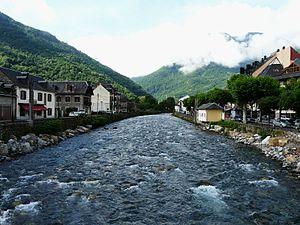
La Garonne en amont du pont dans le village de Bossòst, Val d'Aran, Catalogne, Espagne.
La Garonne est un fleuve principalement français prenant sa source en Espagne et qui coule sur 647 km avant de se jeter dans l’océan Atlantique ; son estuaire commun avec la Dordogne est la Gironde. Elle a donné son nom aux départements français de Haute-Garonne, de Lot-et-Garonne et de Tarn-et-Garonne.
Bossòst est une commune de la comarque du Val d'Aran dans la province de Lérida en Catalogne. La commune est limitrophe de la France.